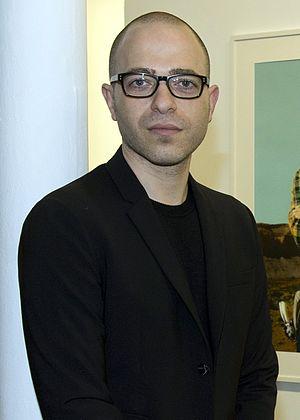
Youssef Nabil, né le 6 novembre 1972 au Caire en Égypte, est un artiste et photographe égyptien.